Russian interference in the 2016 United States elections

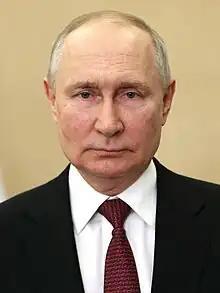
American intelligence agencies concluded that Russian president Vladimir Putin personally ordered the covert operation, code named Project Lakhta, while Putin denied the allegations. At the 2018 Helsinki summit, Putin said that he wanted Trump to win because he talked about normalizing the U.S.–Russia relationship.

In December 2016, two unidentified senior intelligence officials told several U.S. news media outlets